Kelley Point Park

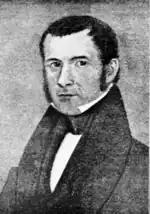
Hall Jackson Kelley, for whom the park is named

In 1926, a group of Portland citizens persuaded the United States Board on Geographic Names to name it Kelley Point. The name honors Hall Jackson Kelley (1790–1874), a New England resident who during the first half of the 19th century promoted interest in Oregon and the Pacific Northwest. During a brief visit to Oregon in 1834, Kelley tried unsuccessfully to establish a city at the confluence.